Portable stove

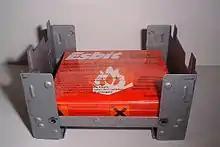
Esbit stove with box of fuel tablets

A solid-fuel stove may consist of no more than a metal base plate and container to hold the fuel, a set of legs to keep this assembly out of contact with the ground, and some supports for a billycan or other cooking vessel. This design is scalable, and may be used for anything from tiny backpacking stoves to large portable woodstoves. Fuel may be manufactured, e.g., hexamine, or natural, e.g., woody forest debris.